Old Town Hall, Ardrossan

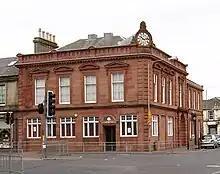
The building in 2010

Ardrossan Civic Centre is a municipal building in Glasgow Street in Ardrossan, a town in North Ayrshire, Scotland. The building, which was previously the offices and meeting place of Ardrossan Burgh Council, is currently used as a masonic hall.